Czechoslovak 11th Infantry Battalion

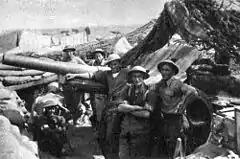
Members of the 11th Infantry Battalion in the Siege of Tobruk in 1941

In August 1941 the Czechoslovak government-in-exile asked for the 11th Battalion to be moved to Britain to be united with Czechoslovak forces there. The British military authorities refused, and instead on 6 October 1941 transferred the battalion from the 23rd Infantry Brigade to the Polish Independent Carpathian Rifle Brigade, which was besieged in Tobruk in Libya. The battalion served at Tobruk for 158 days, including 51 in combat.